2008–09 Pittsburgh Penguins season

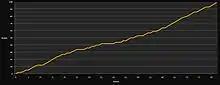
Graph of the Penguins point total

Pittsburgh finished their homestand with a 6–1–1 record, moving into fourth place in the Eastern Conference. The final game of the homestand was the most watched game of the season on FSN Pittsburgh, the Penguins regional television network. FSN Pittsburgh was the most-watched regional Fox network in the NHL for the second consecutive season. On April 7, Sidney Crosby scored his 100th point of the season, Evgeni Malkin acquired his 300th career point and Petr Sykora scored his 300th career goal, while the Penguins qualified for the post-season for the third consecutive season with a 6–4 win over the Tampa Bay Lightning. Tickets for Pittsburgh's first two opening round playoff games sold out within a few hours of going on sale. The team collected over $100,000 for the families of three Pittsburgh Police officers who were killed days before the game. The Penguins finished their regular season on April 12 with a win over the Montreal Canadiens. Through his first 25 games as Penguins' coach, Dan Blysma's 18–3–4 record amounted to 40 points—the second-most of any coach in NHL history through their first 25 games. The Penguins finished with a 45–28–9 record, for 99 points; fourth place in the Eastern Conference and second place in the Atlantic Division.